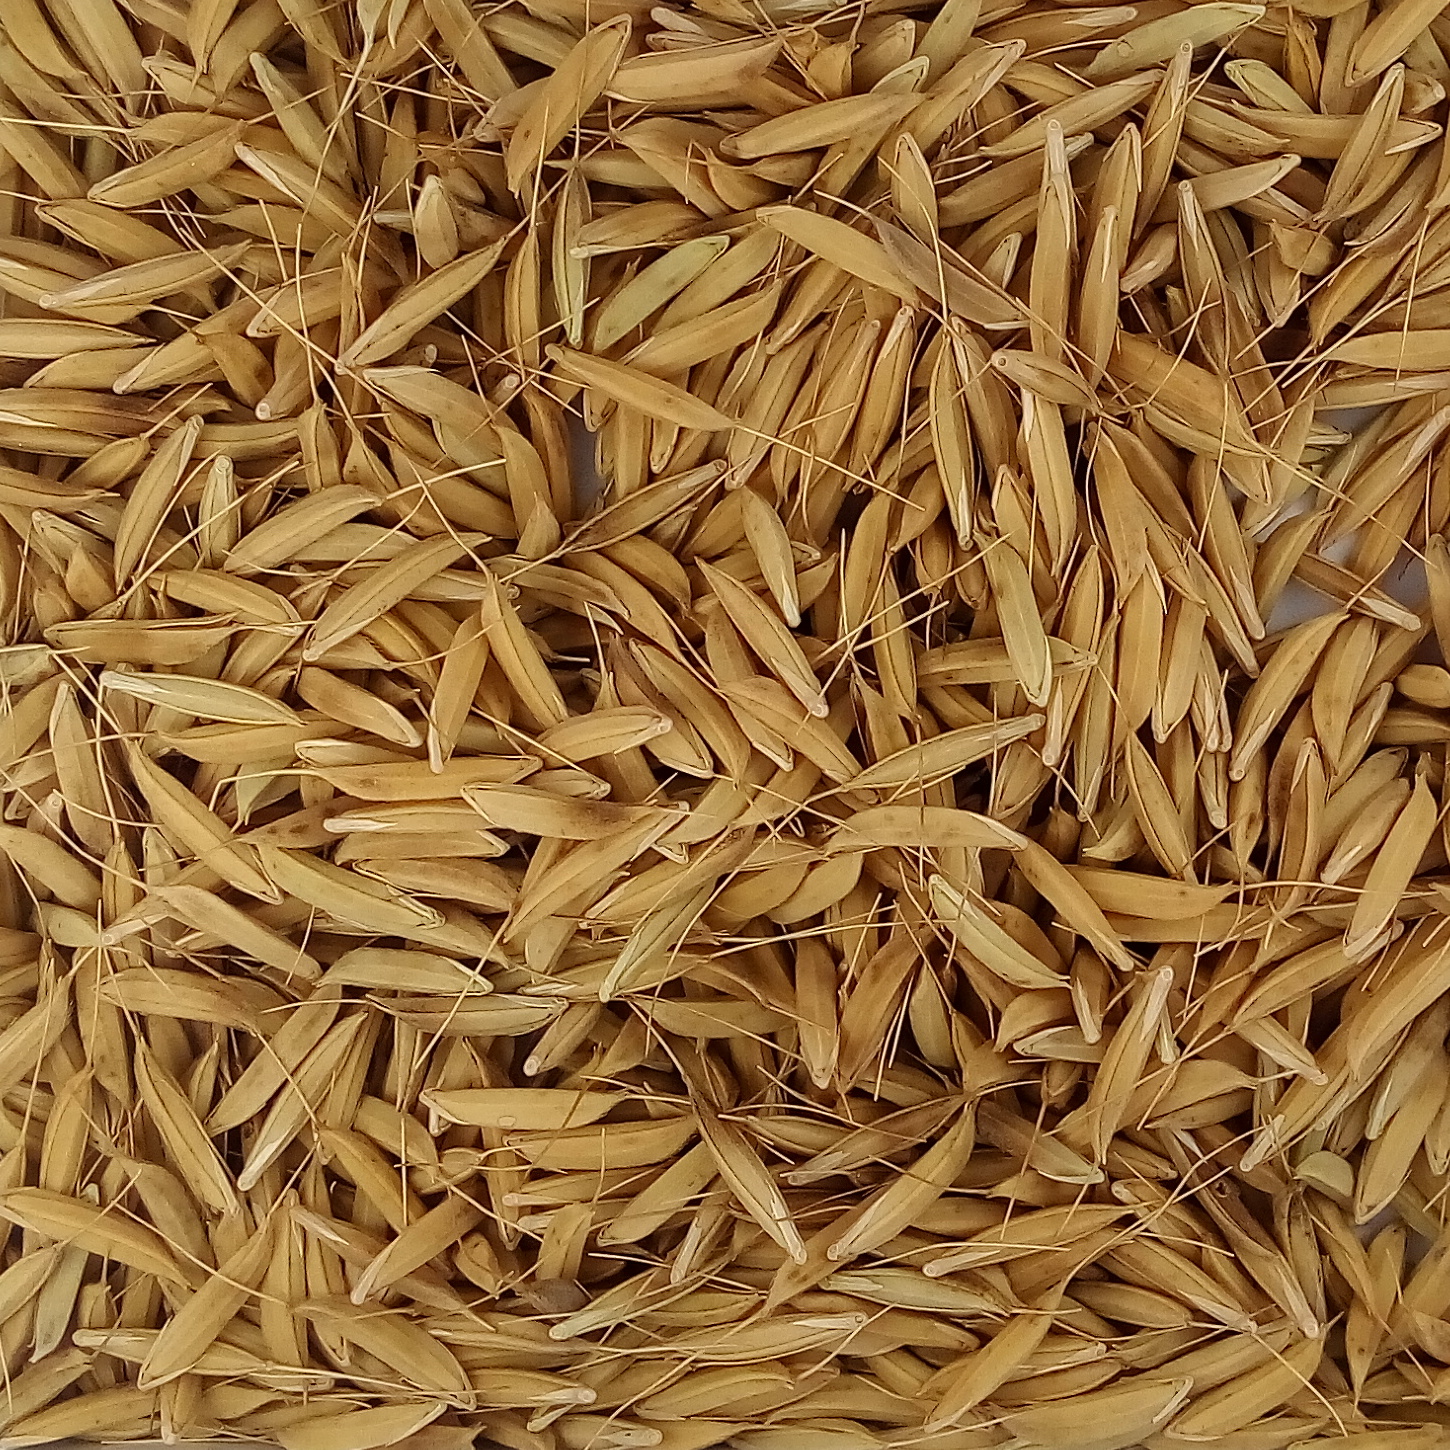
Rice seed variety: CSR_30